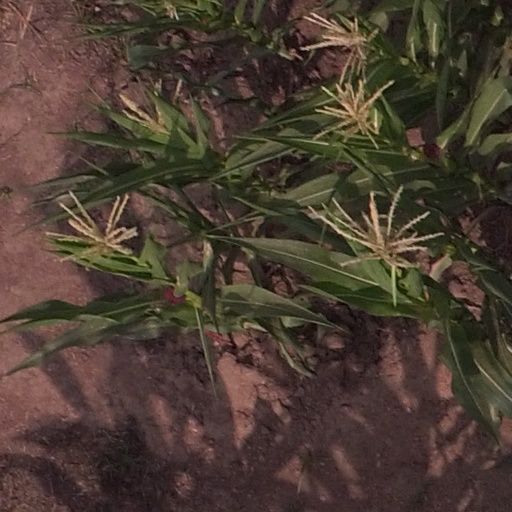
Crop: maize; corn